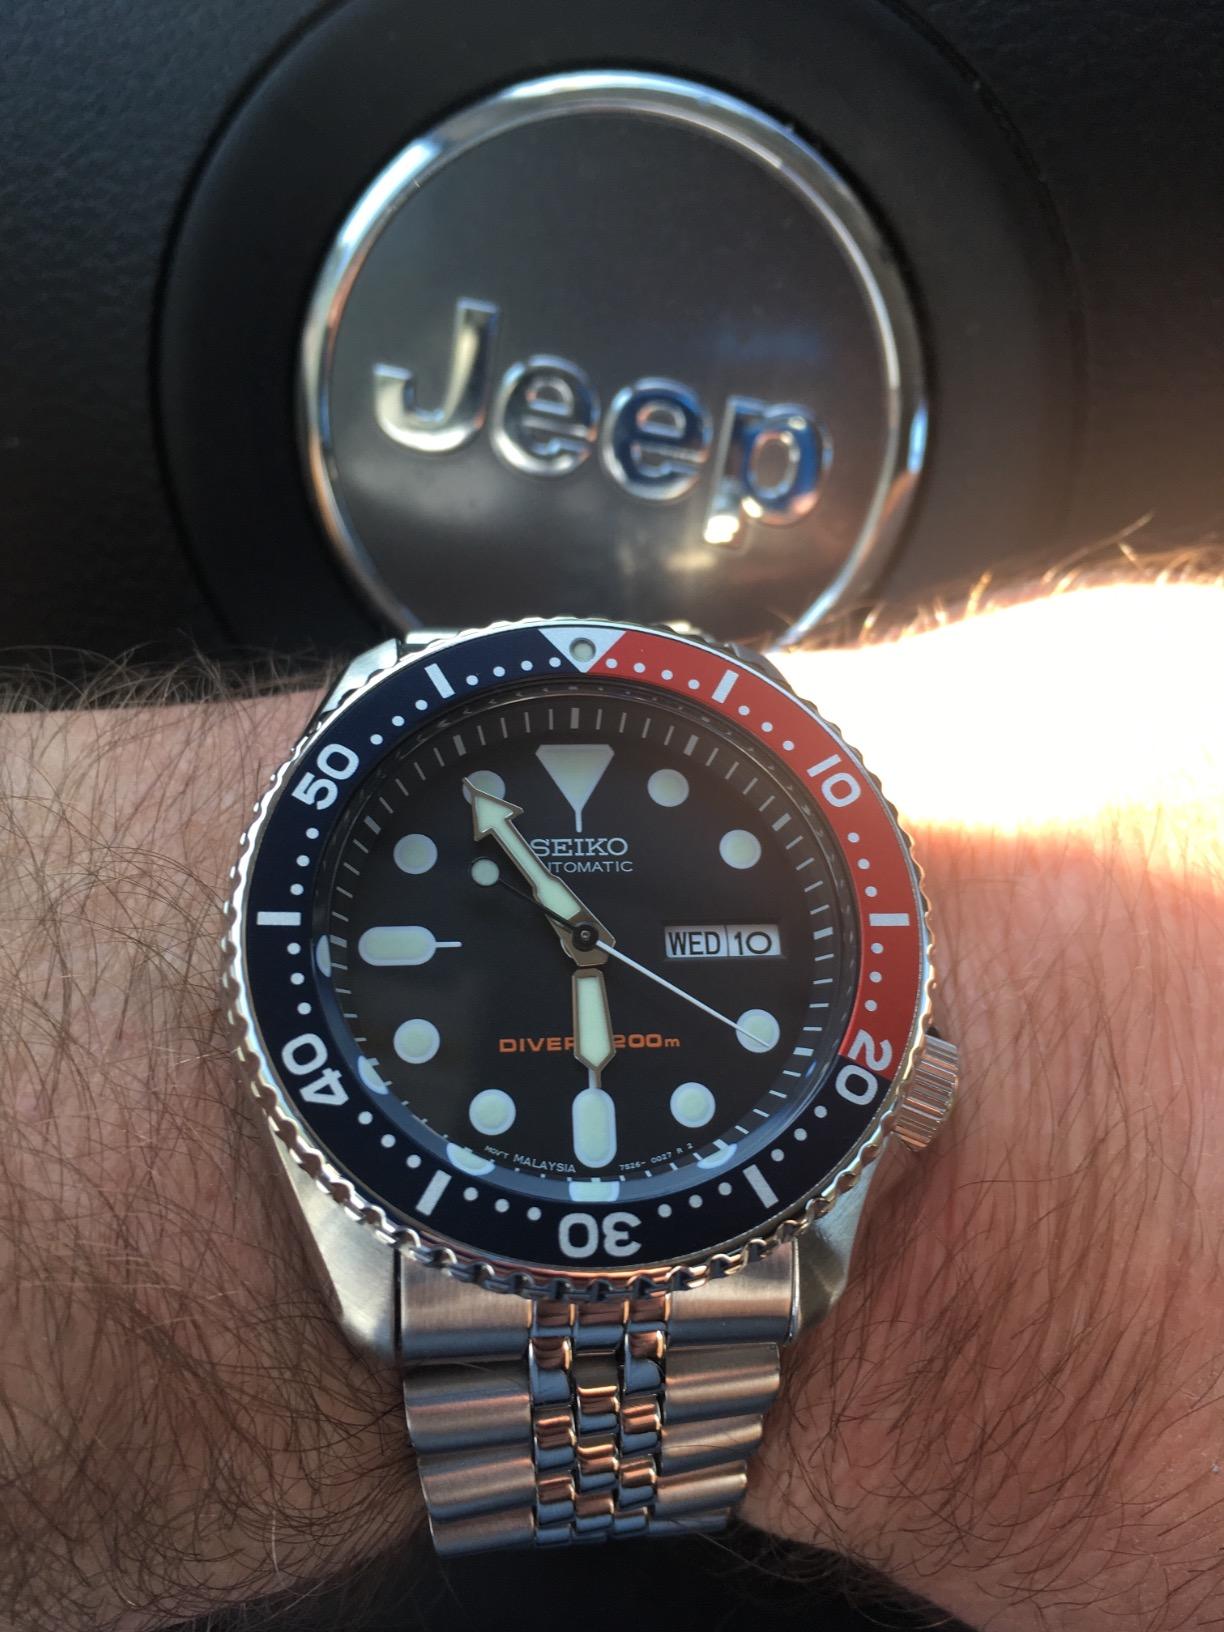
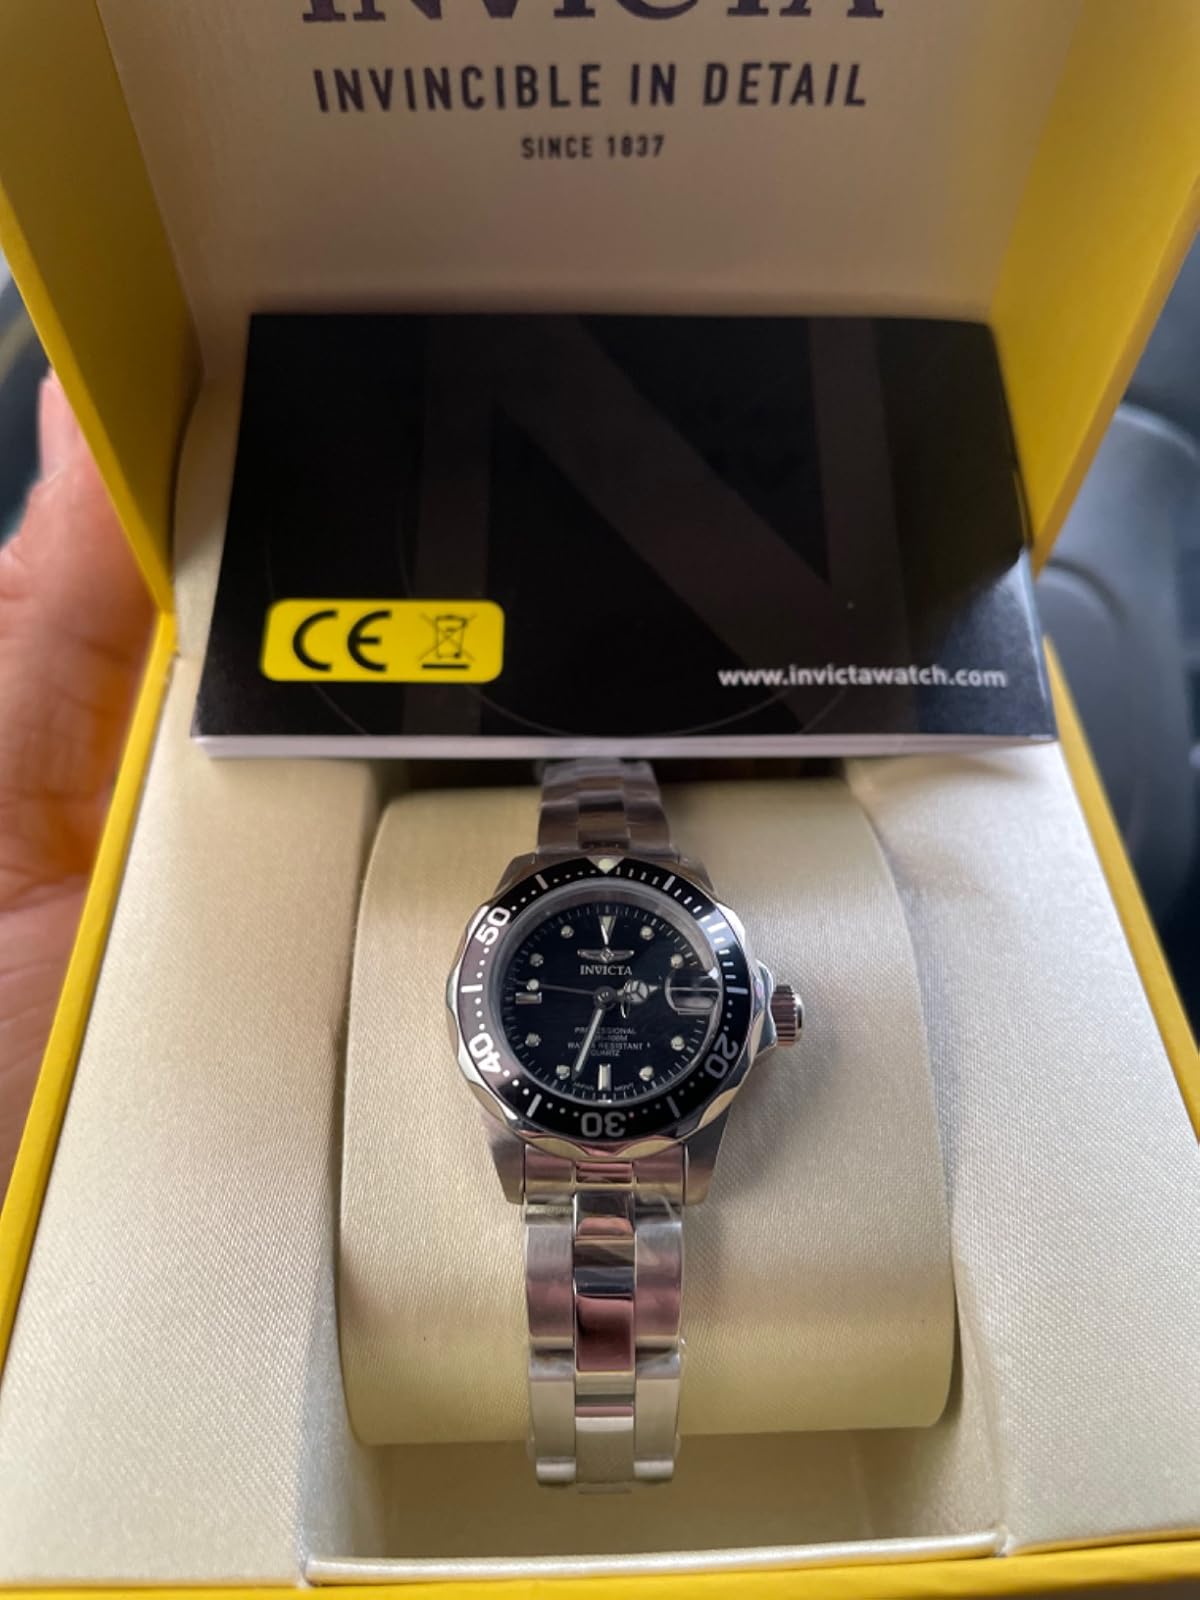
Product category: accessories_watch
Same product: no